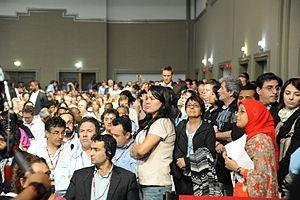
Conférence sur le climat de Cancun, Mexique, 2010.
La Conférence des parties à la convention sur les changements climatiques de Cancún s'est tenue à Cancún, dans l'État mexicain du Quintana Roo, du 29 novembre au 10 décembre 2010.